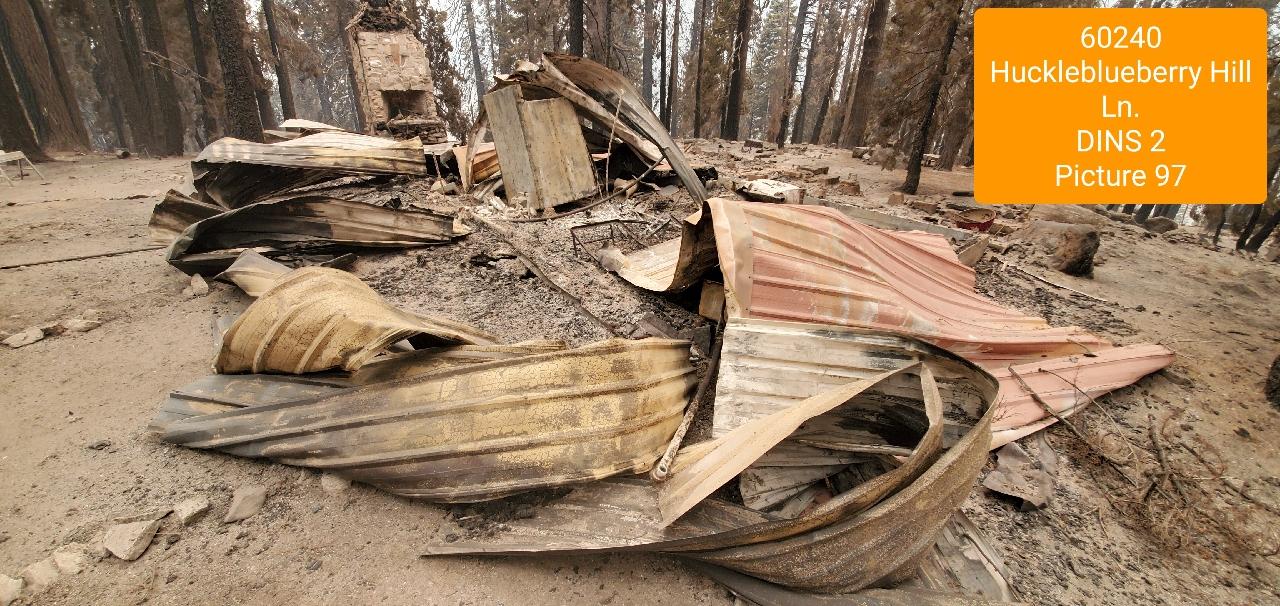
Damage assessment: destroyed